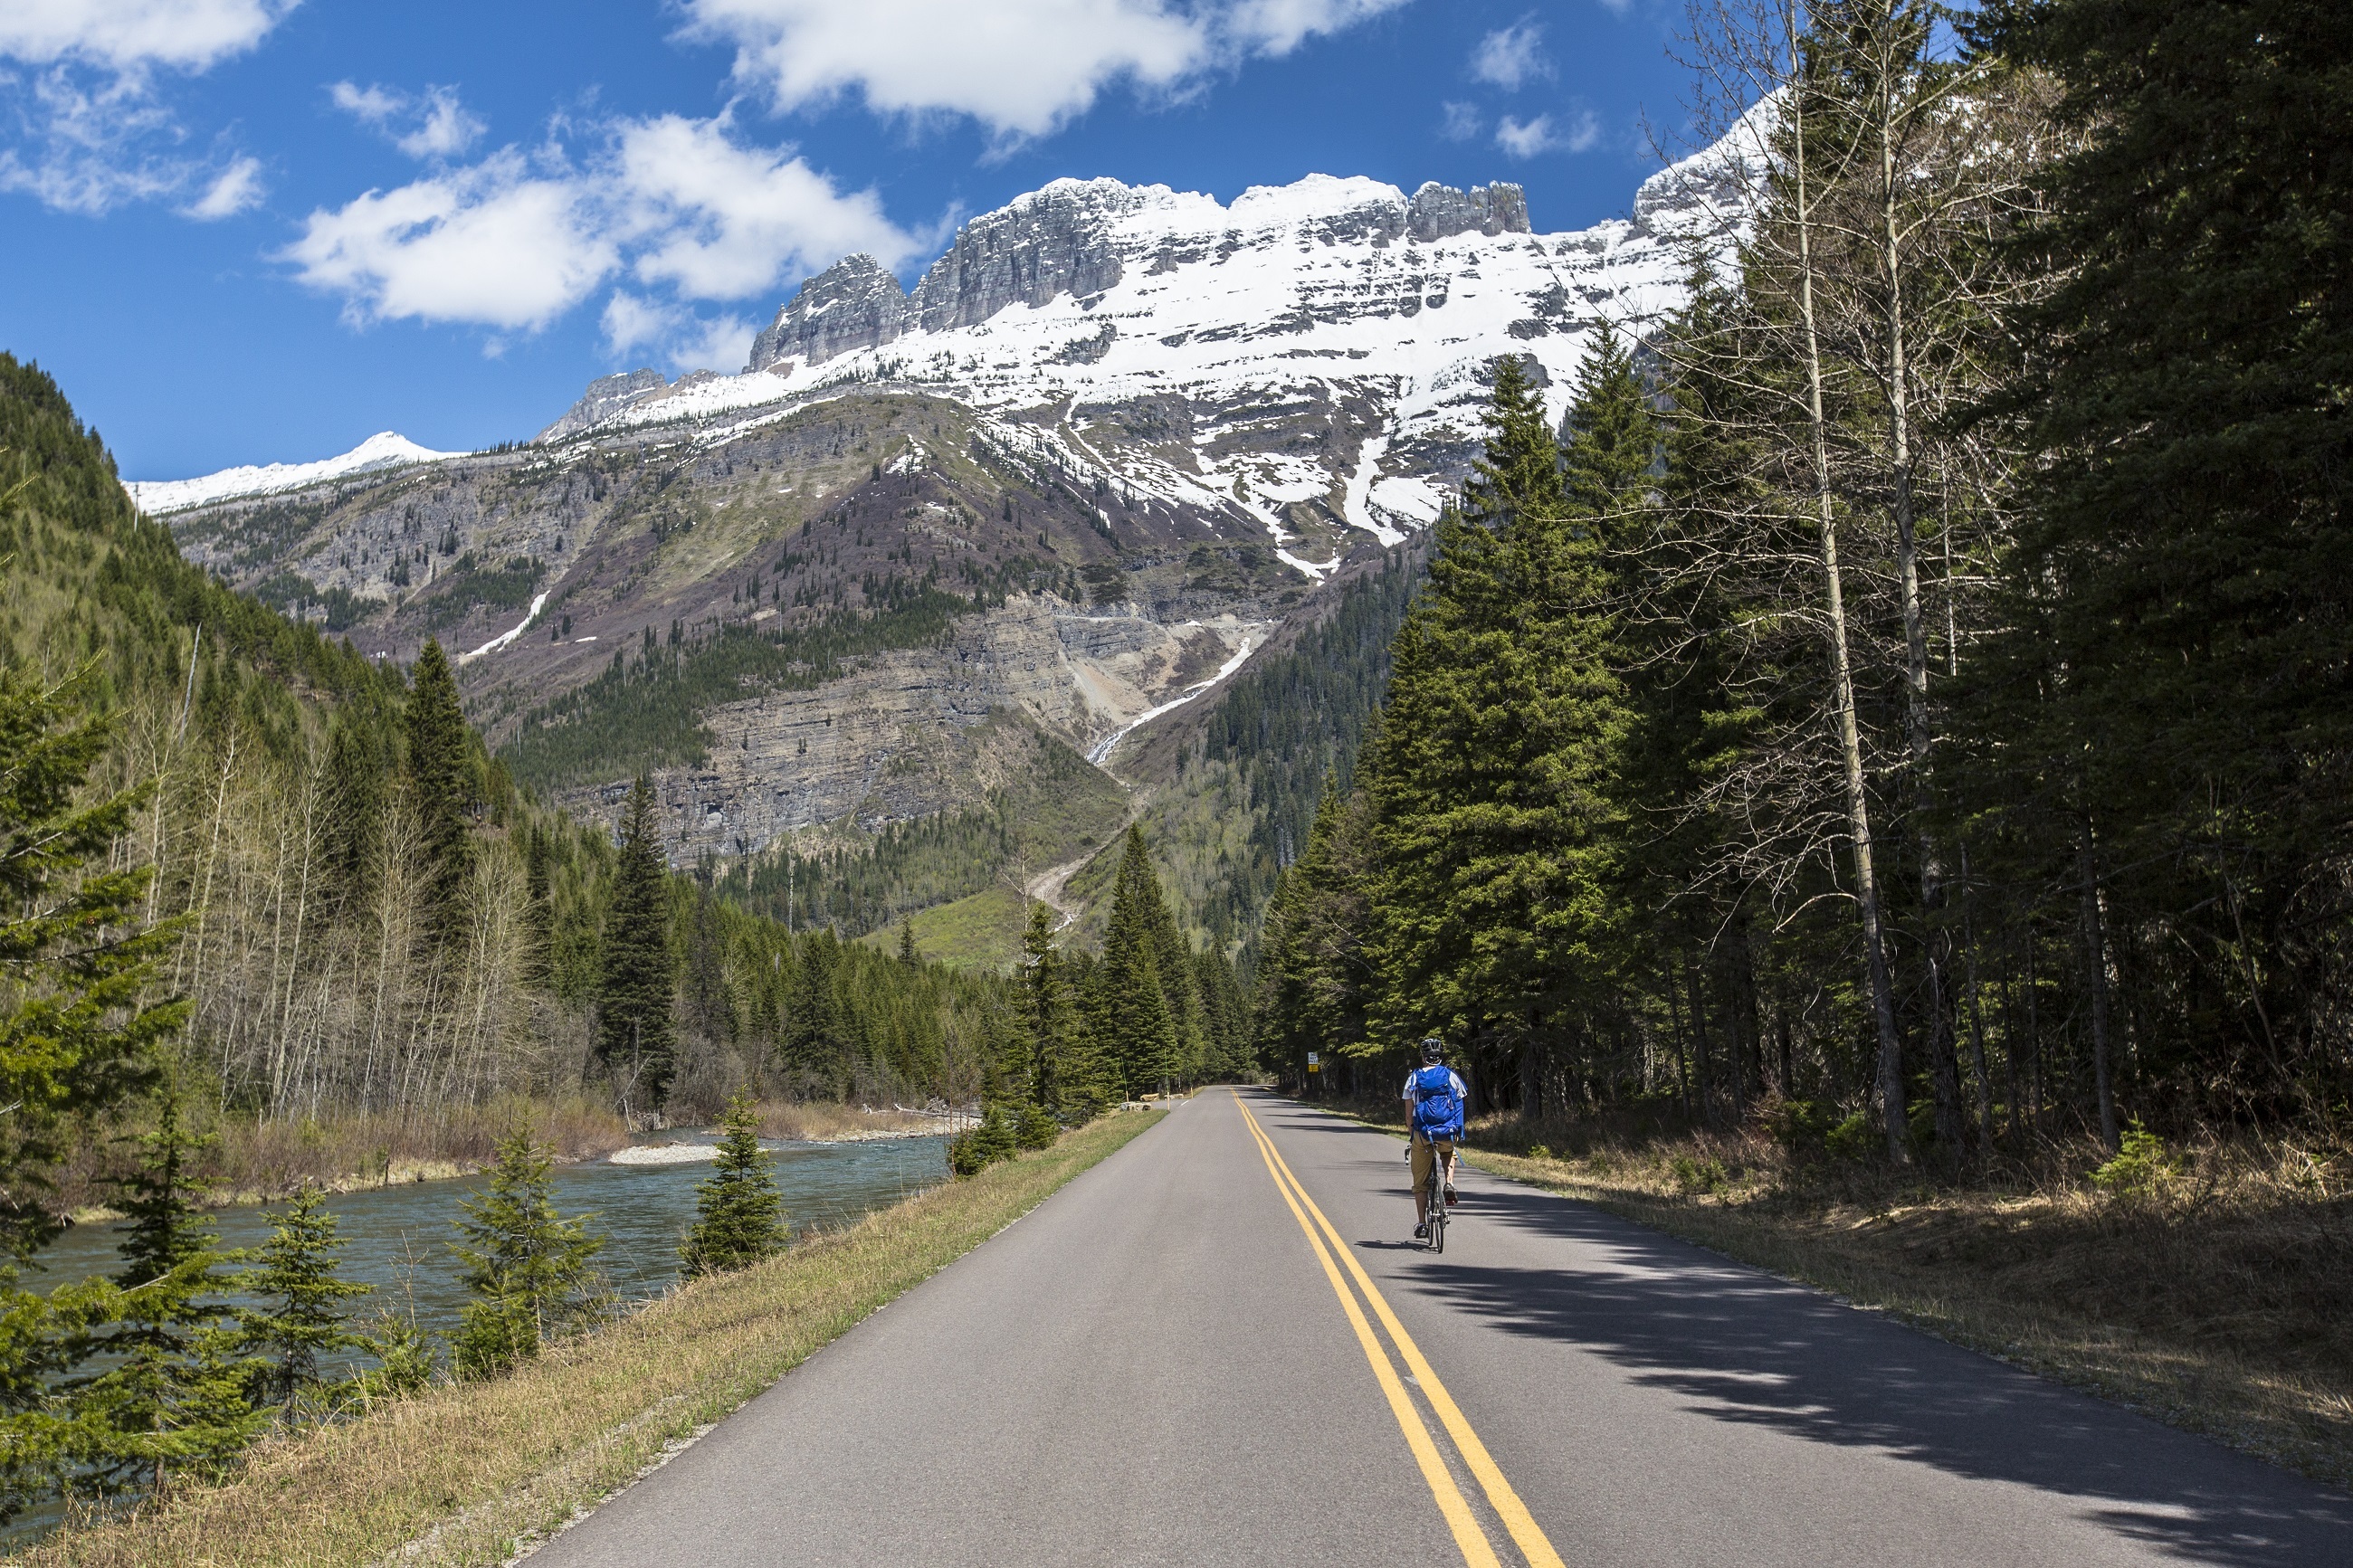
landscape, forest, wilderness, walking, mountain, snow, road, trail, highway, valley, mountain range, asphalt, scenic, usa, ridge, trees, road trip, outdoors, mountains, alps, infrastructure, biking, peaks, montana, glacier national park, landform, mountain pass, mountainous landforms, nonbuilding structure, creek lifestyle